Arvid Posse

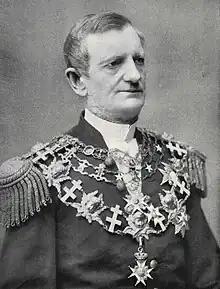
Portrait from "de".

Arvid Rutger Fredriksson Posse (15 February 1820 – 24 April 1901) was a Swedish noble and statesman, serving as the Prime Minister of Sweden between 1880–1883.